Kirchenthurnen

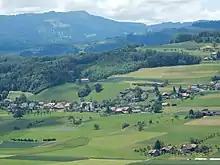
Kirchenthurnen

Kirchenthurnen has a population of . , 2.9% of the population are resident foreign nationals. Over the last 2 years (2010-2012) the population has changed at a rate of -0.4%. Migration accounted for -0.7%, while births and deaths accounted for 1.1%.